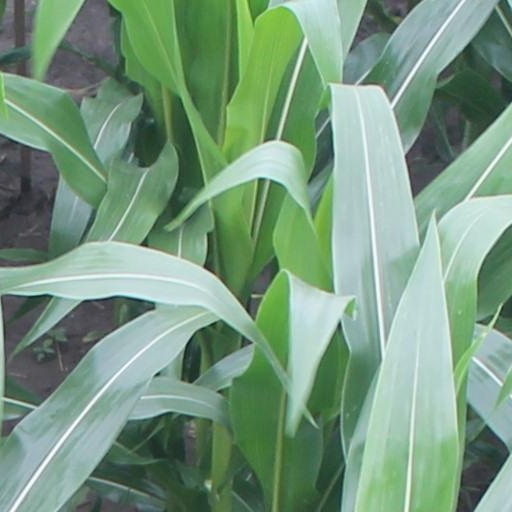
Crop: maize; corn